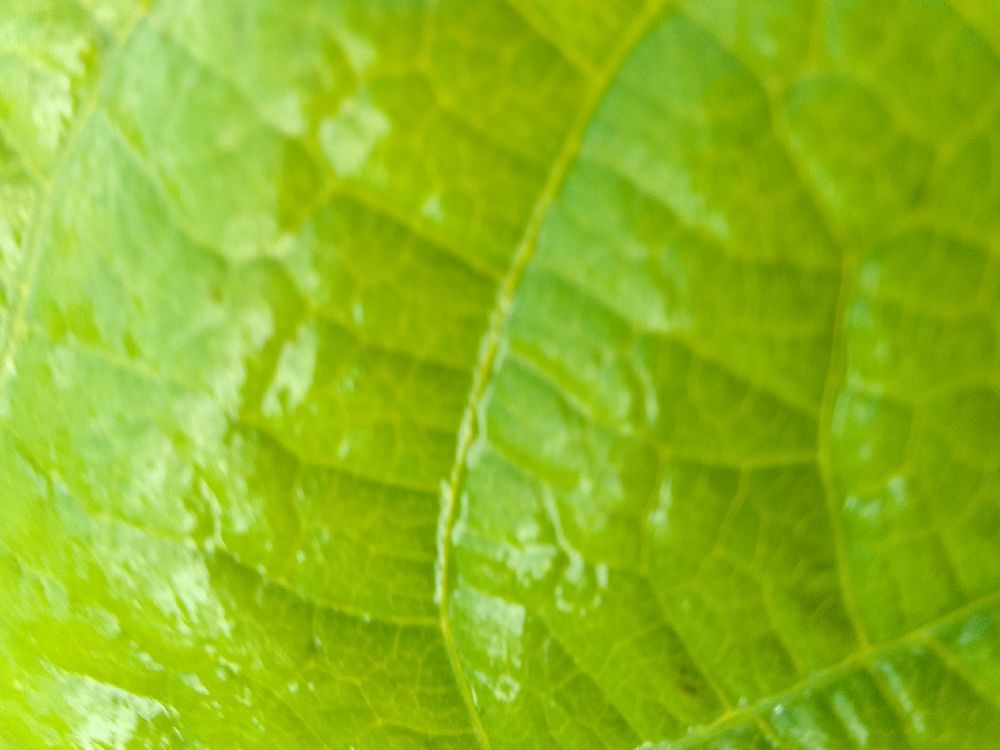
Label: healthy